Donovan

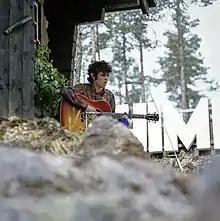
Donovan performing in Finnish Broadcasting Company's television program "Ohimennen" in June 1966.

During Bob Dylan's trip to the UK in the spring of 1965, the British music press were making comparisons of the two singer-songwriters which they presented as a rivalry. This prompted The Rolling Stones guitarist Brian Jones to say,